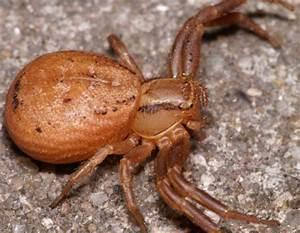
spider